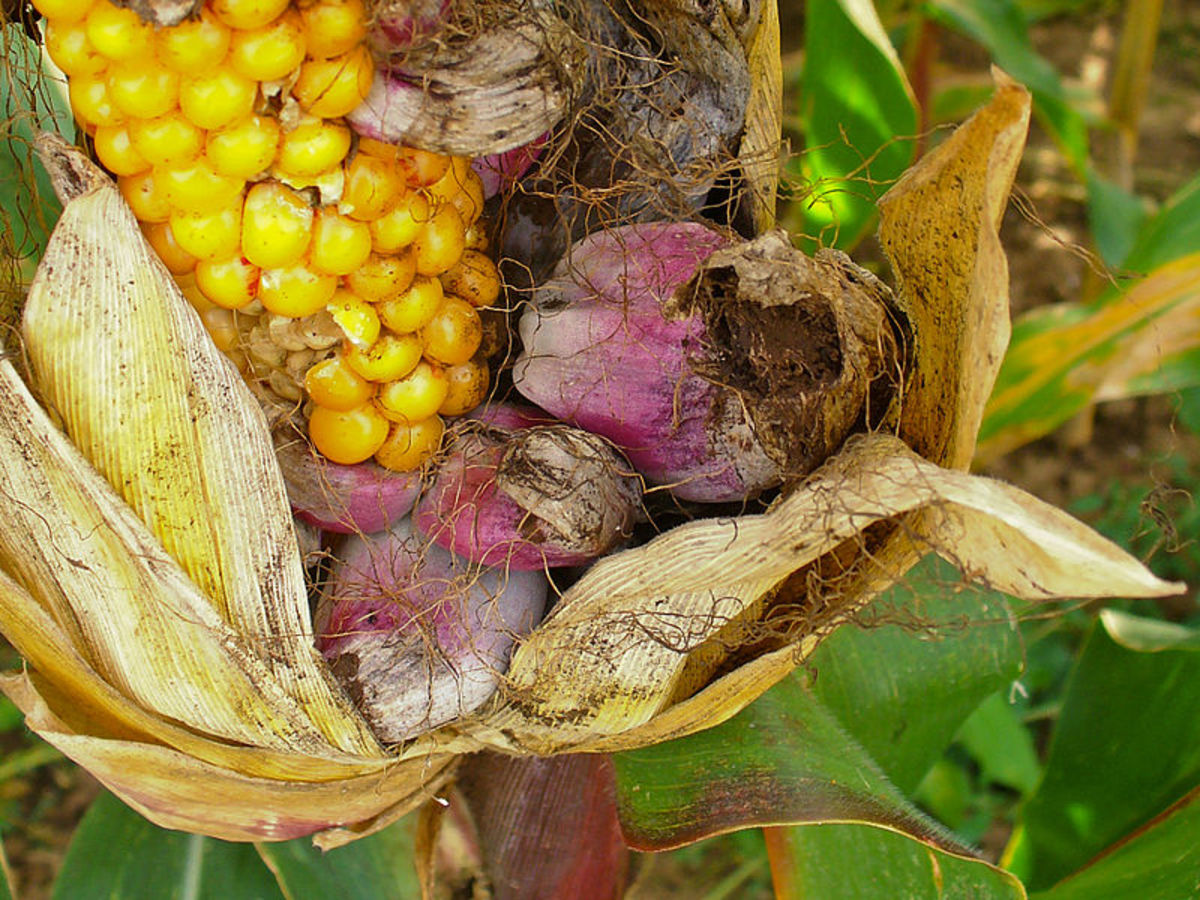
Plant: Corn
Disease: corn smut